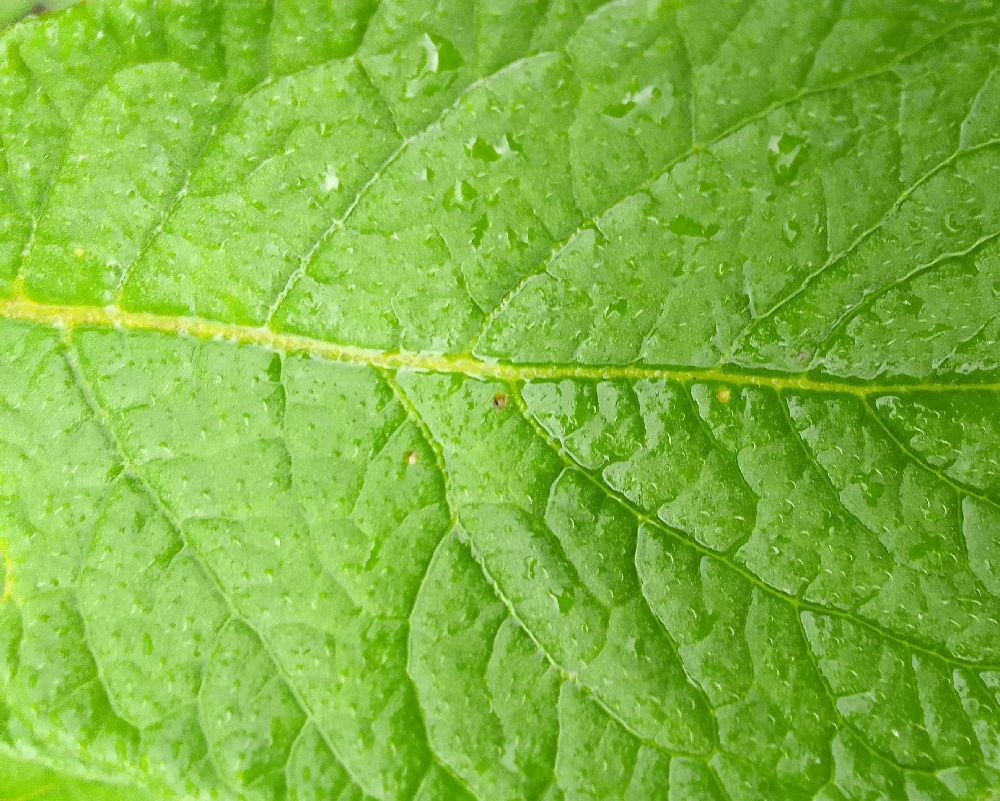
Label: Healthy